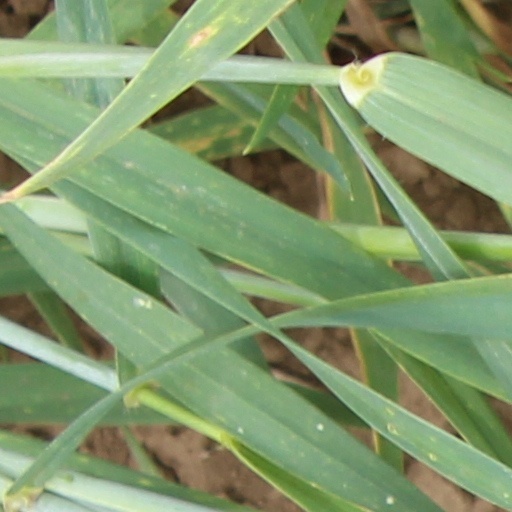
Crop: wheat